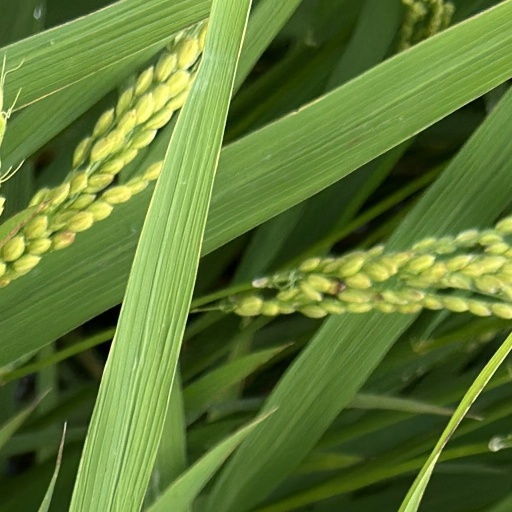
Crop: rice